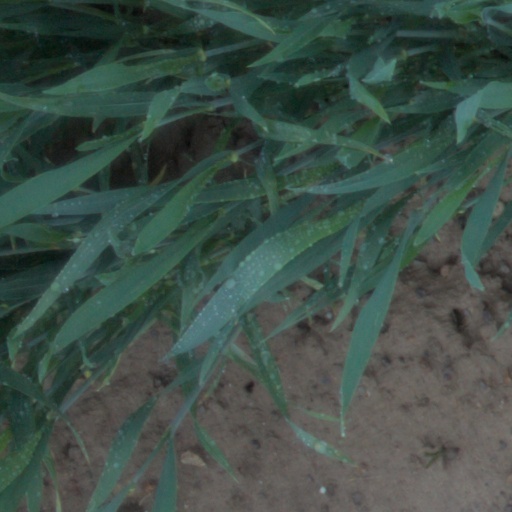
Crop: wheat